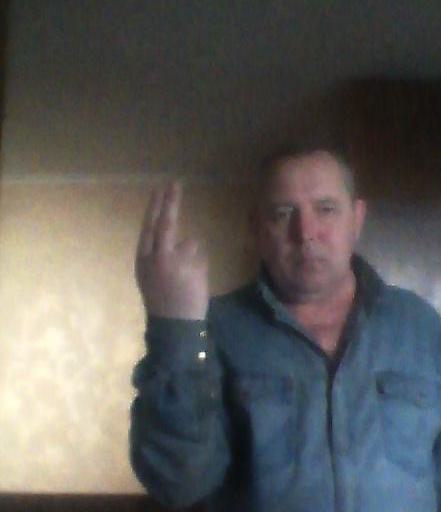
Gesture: two_up_inverted